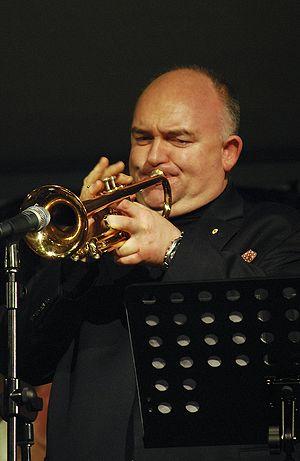
James Lloyd Morrison, né le 11 novembre 1962 à Sydney, État de Nouvelles-Galles-du-Sud, Australie est un musicien australien.